Acid dissociation constant

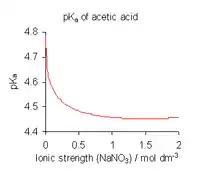
Variation of p"K" of acetic acid with ionic strength.

Since activity is the product of concentration and activity coefficient ("γ") the definition could also be written as